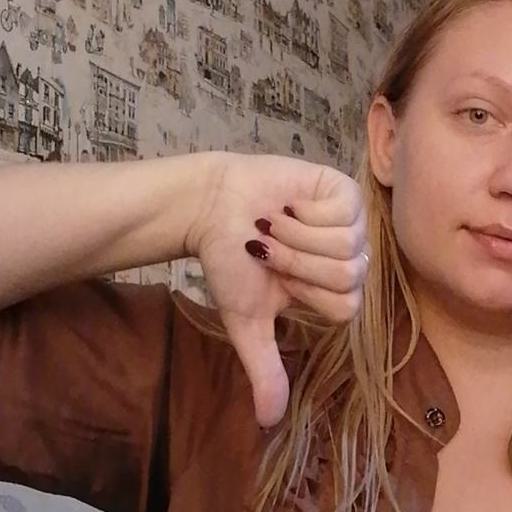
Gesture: dislike